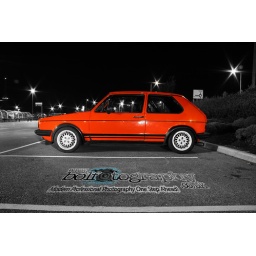
Shot in Blackpool on Tescos car park with use of a 5,000,000 candle power light.